Théophile Berlier

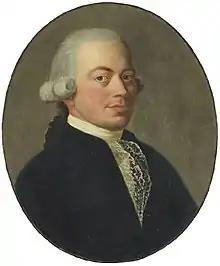
Portrait of Berlier at the musée des Beaux-Arts de Dijon

Théophile Berlier (1 February 1761 in Dijon – 12 September 1844 in Dijon) was a French jurist and politician, who was a member of the National Convention from 1792 until 1795.